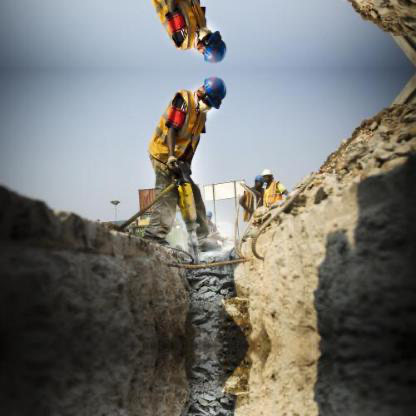
Objects in the image:
label: helmet
label: helmet
label: helmet
label: helmet
label: helmet